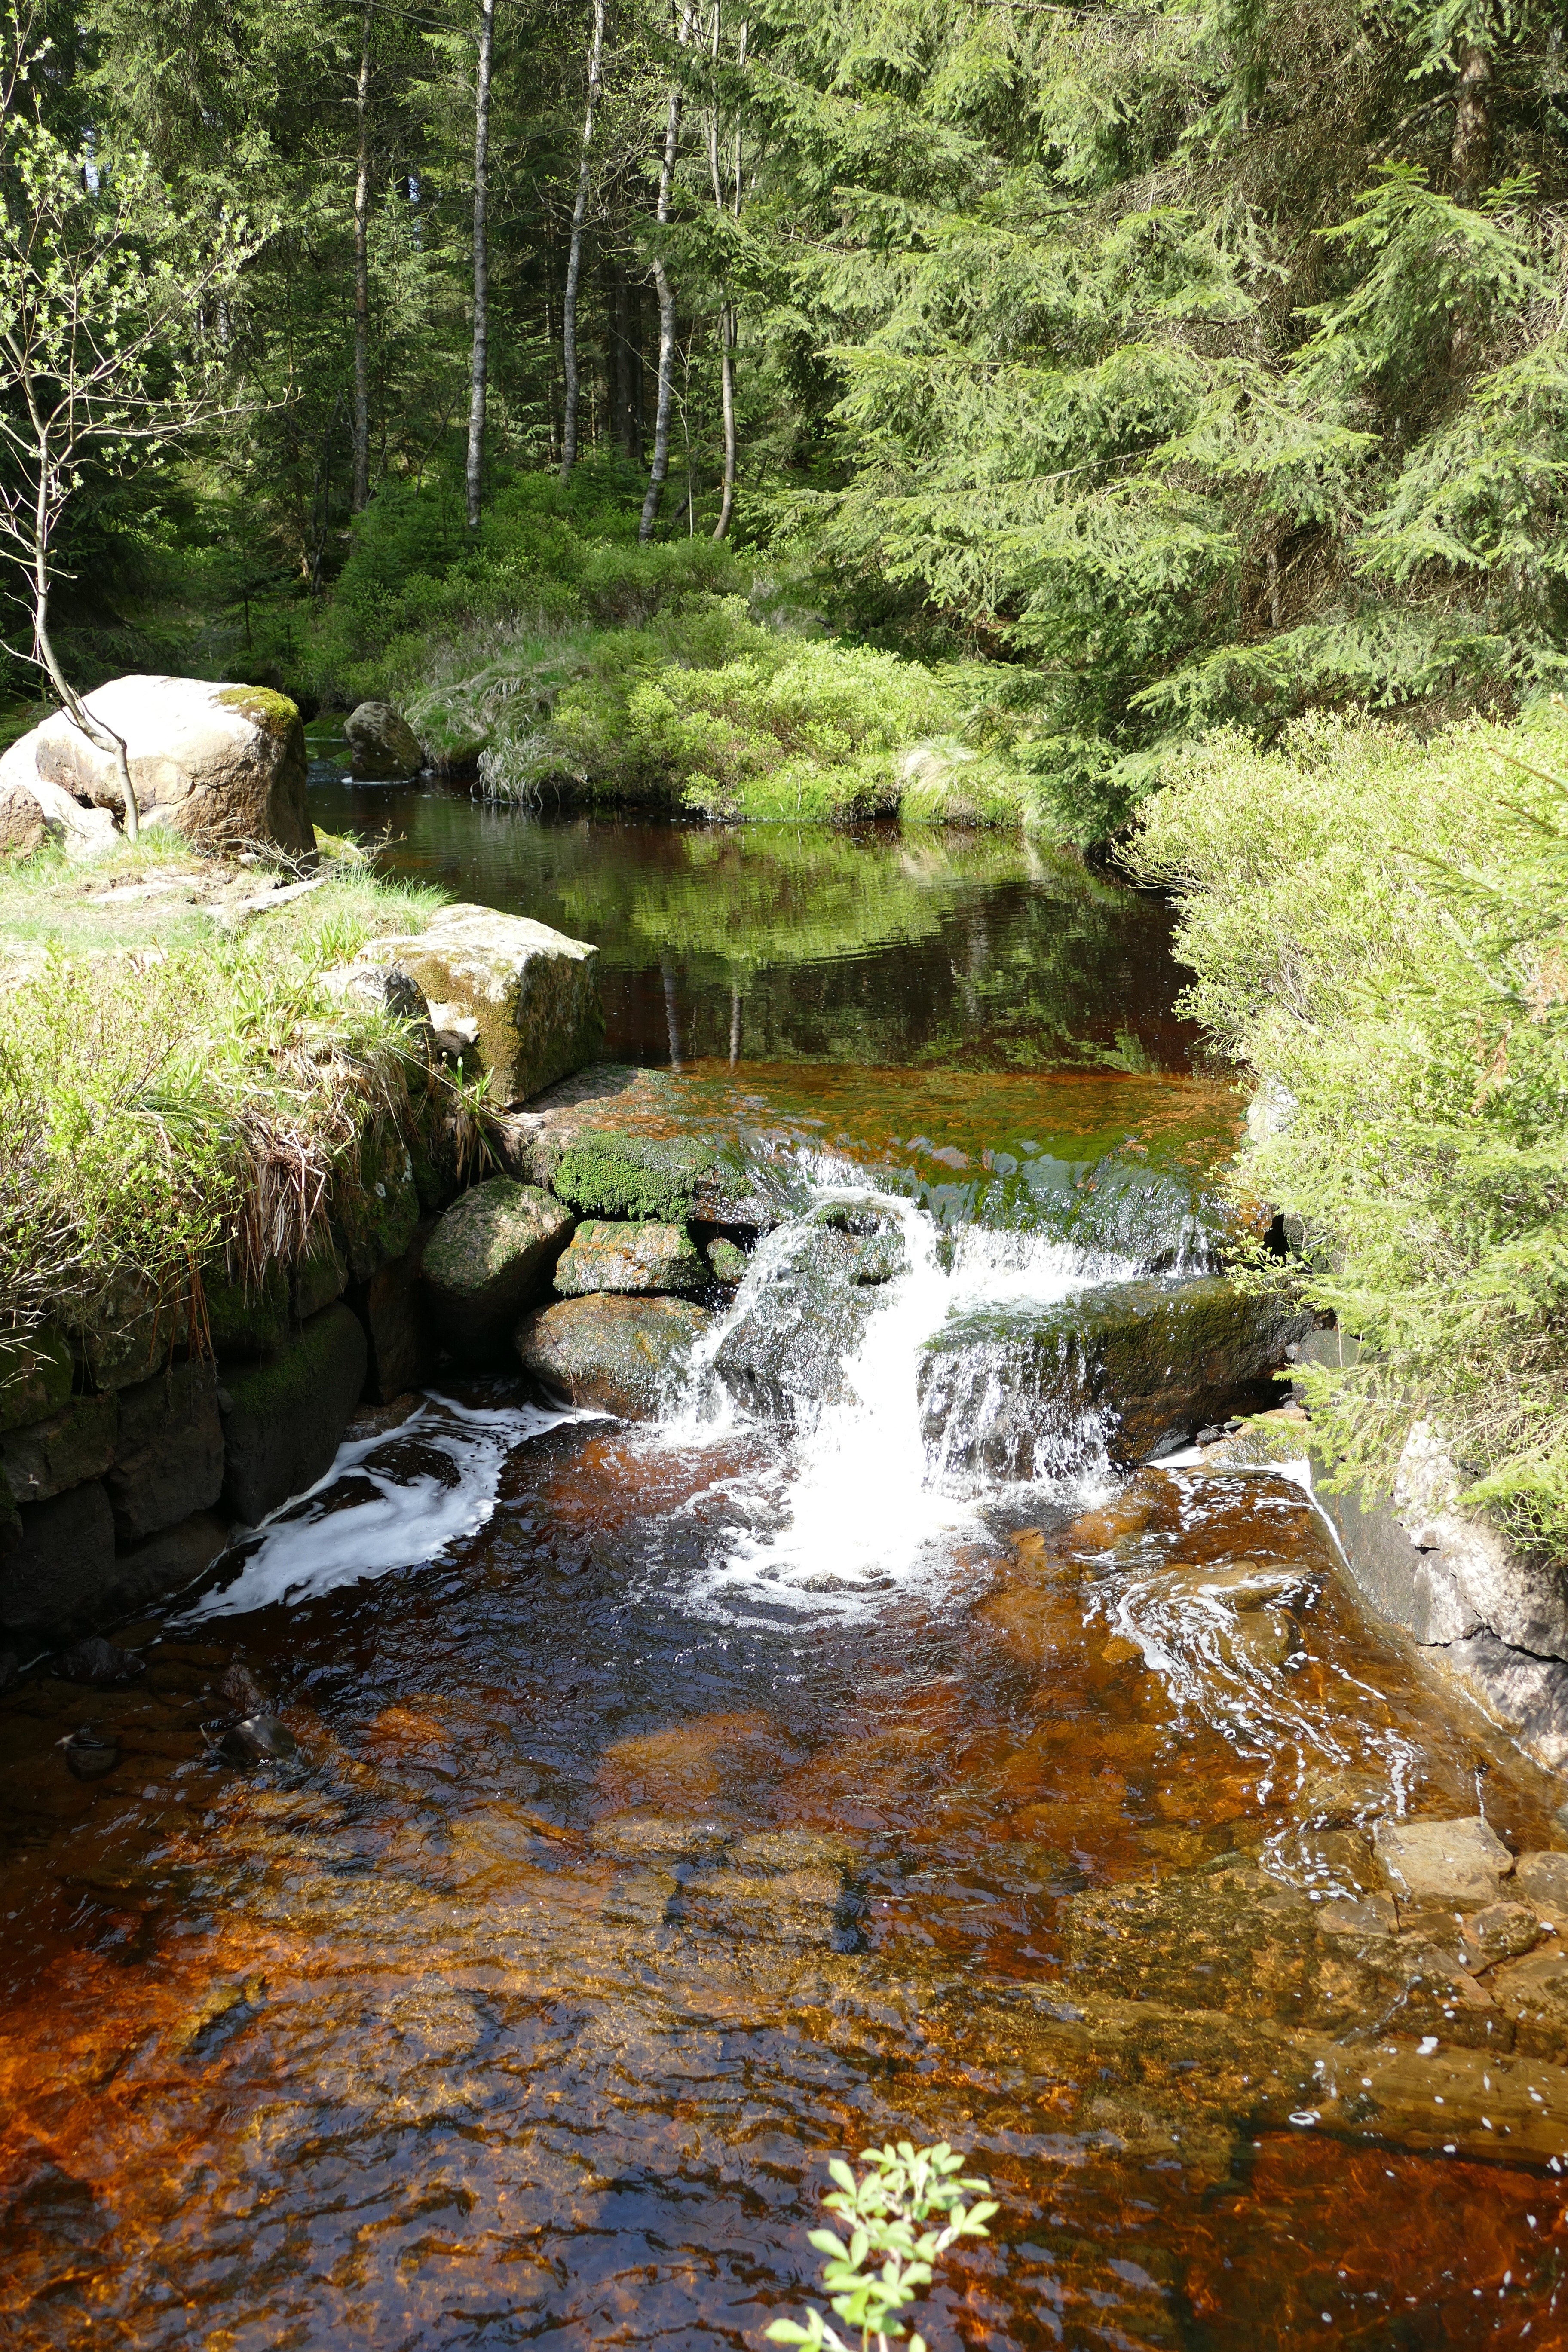
tree, water, nature, forest, rock, waterfall, creek, wilderness, leaf, river, valley, stream, autumn, rapid, body of water, woodland, water feature, watercourse, state park, rehberger moat